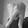
ASL letter: Q